Dwynwen

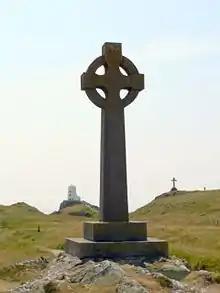
The Celtic Cross erected in 1903, with the older cross in the background

Following her retreat from court life, Dwynwen withdrew to the small tidal island of Ynys Llanddwyn—off the southwest coast of Anglesey, near Newborough. There, she established a church known as Llanddwyn (\"Church of Dwynwen\"), whose ruins remain visible today.